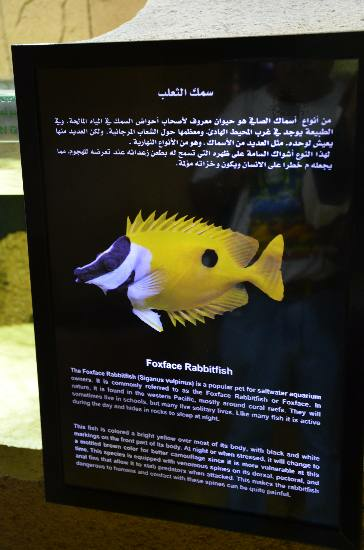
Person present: No